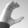
ASL letter: C